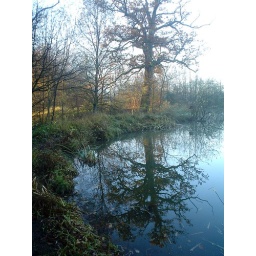
trees in and out the water